Structure of the Italian Navy

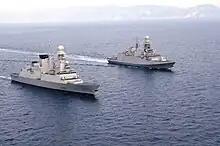
Destroyer ""Caio Duilio"" and frigate ""Carlo Bergamini"" on patrol

The 1st Naval Division ( - COMDINAV UNO) is based in La Spezia and headed by a 1 star admiral or .